Murder on the Eurasia Express

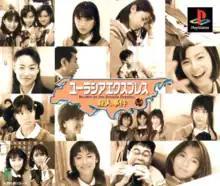

Murder on the Eurasia Express is an interactive movie and adventure video game developed by System Sacom and published by Enix for the PlayStation in 1998. It was released exclusively in Japan and is the first game in the "Cinema Active" series, followed later by "Love Story" (2000) on the PlayStation 2. The game is presented entirely in live-action full motion video and stars several Japanese idols.